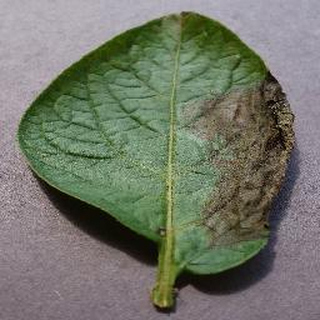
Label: potato_late_blight